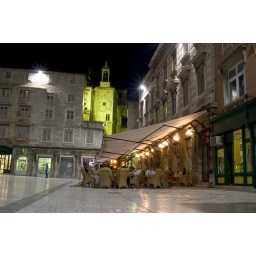
Main Square at night with clock tower in background.